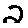
Label: 2